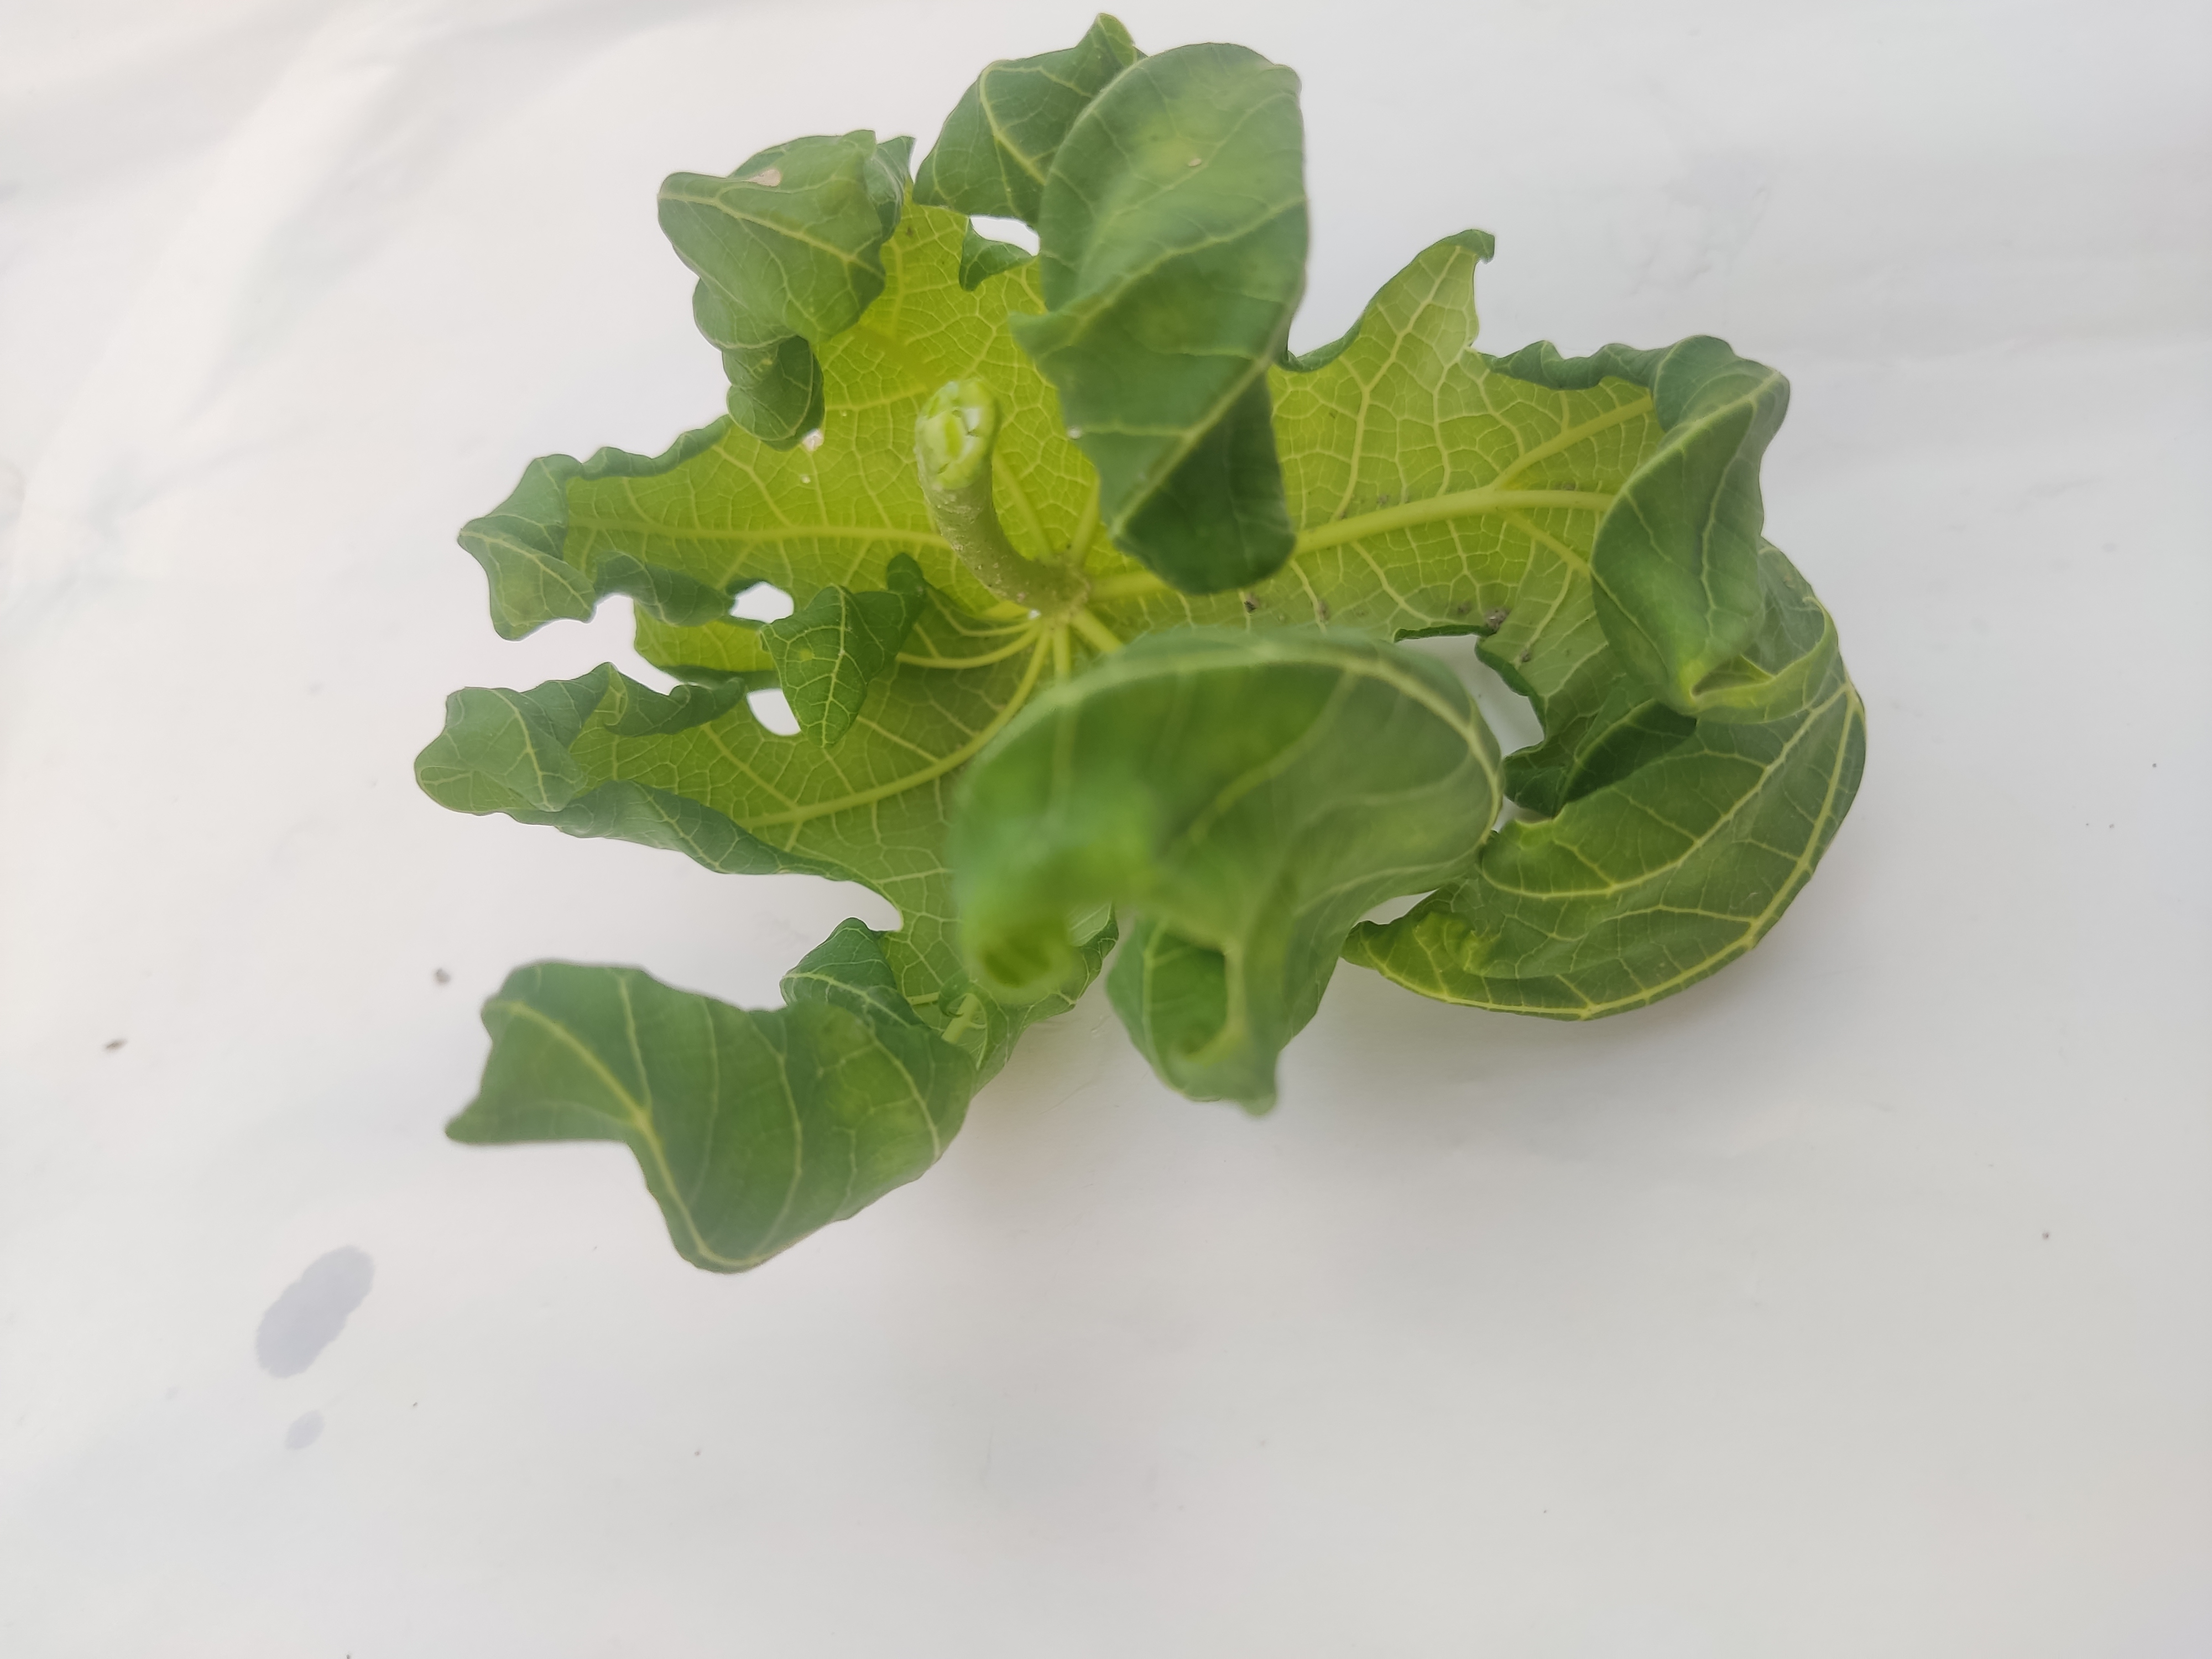
Label: Leaf Curl